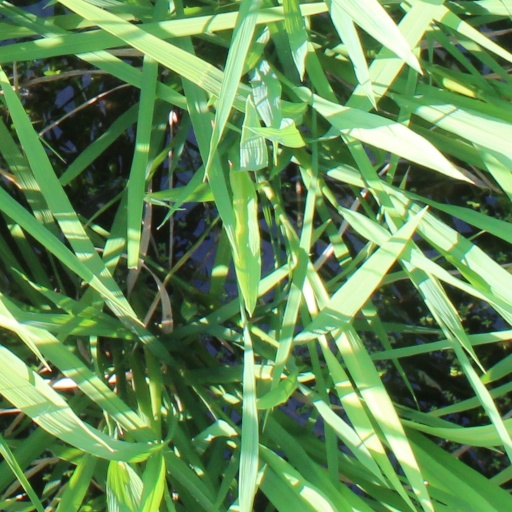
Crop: rice